Yasu District, Shiga

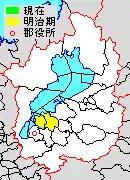
Map of Yasu District with Meiji period (1890) area in yellow.

On October 1, 2004, the former town of Yasu absorbed the town of Chūzu, effectively turning Yasu District into Yasu City. Therefore, Yasu District was dissolved as a result of this merger.